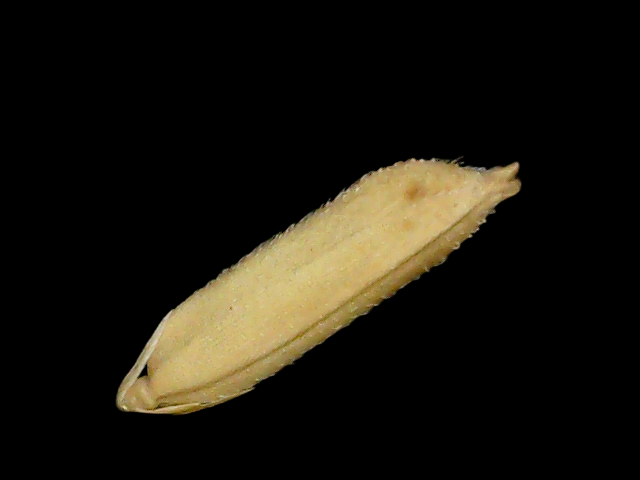
Rice variety: Binadhan14